Sulitjelma Hotel

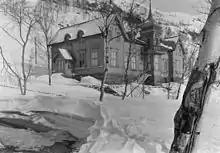
The director's residence in Sulitjelma, 1920–1930. From the photo library at the Nordland Museum.

The Sulitjelma Hotel is a hotel located near the mines in Sulitjelma in Fauske Municipality in Nordland county, Norway.